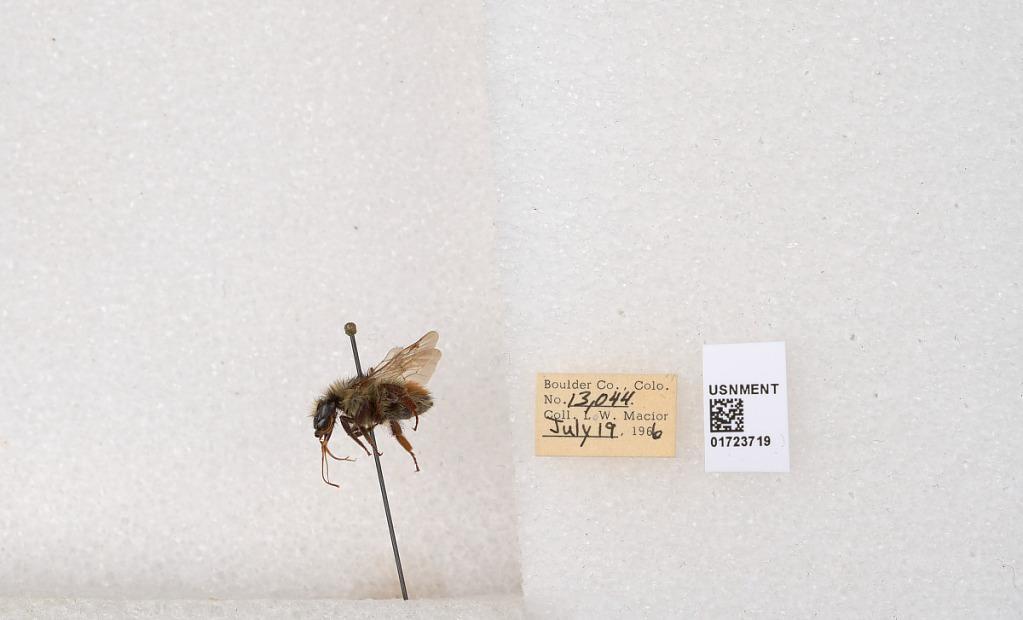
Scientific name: Bombus flavifrons Cresson
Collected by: L. Macior
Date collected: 1966-7-19
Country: United States
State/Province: Colorado
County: Boulder
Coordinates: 40.0925, -105.358